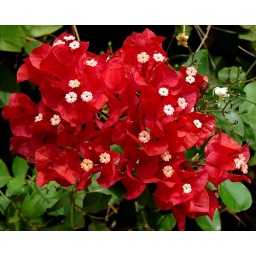
A bright red Bougainvillea spotted in Betancuria on Fuerteventura.